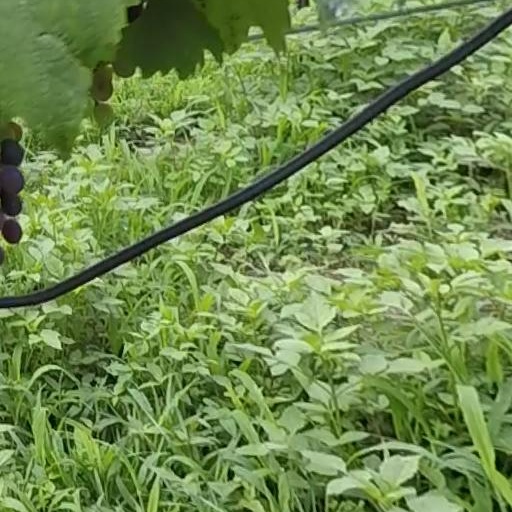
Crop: grape